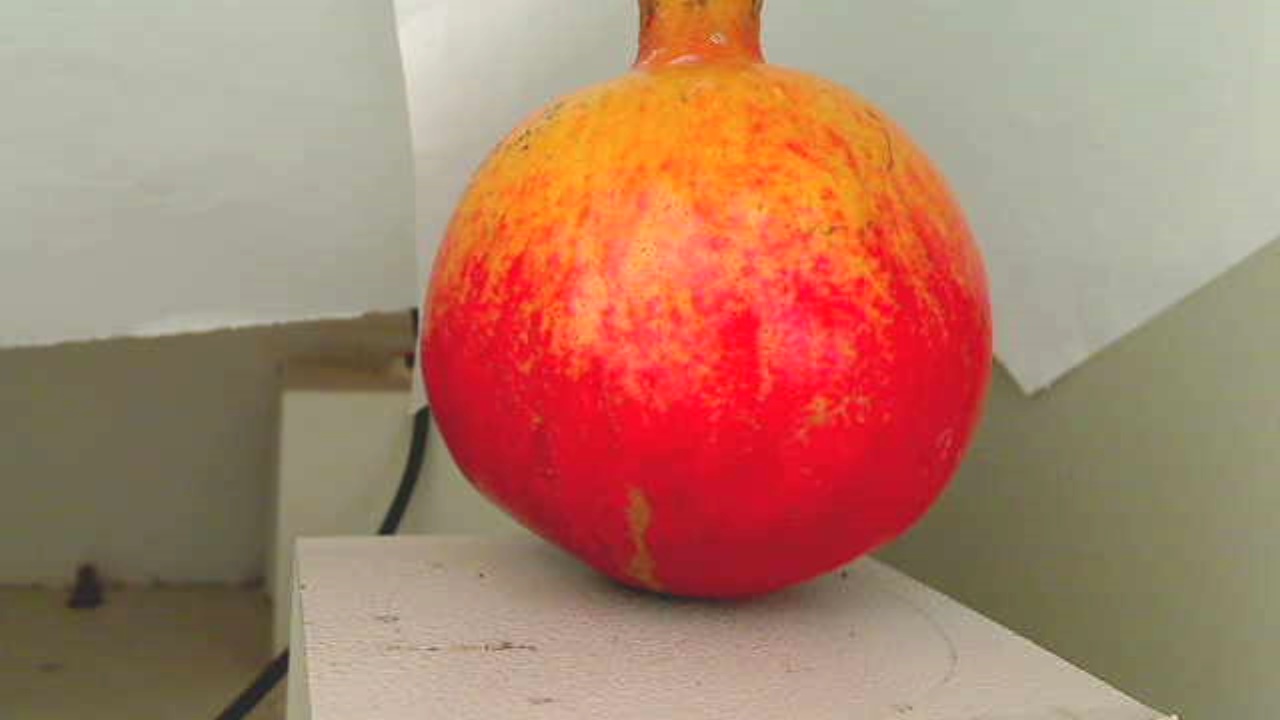
Grade: grade-1
Quality: quality-3